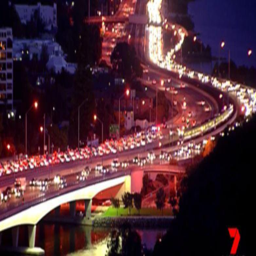
the traffic is at a standstill .